Estranged (band)

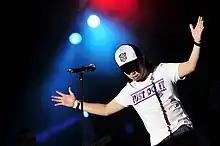
Estranged performing during 2009 Sunburst KL

Estranged is a Malaysian alternative rock band that formed in Damansara, Kuala Lumpur in 2001. Currently comprising vocalist Rich Gimbang –who was known as a contestant in the 4th season of "Akademi Fantasia"–, lead guitarist Nor Hanafi and rhythm guitarist Din Hormatov, the band have released three full-length albums: "In Hating Memory" (2004), "Remain Unknown" (2008), "Anugerah Hidup" (2013) and an extended play (EP): "Sepenuhnya Vol. 1" (2016). The band also have released a song called "Odoi" in 2018.